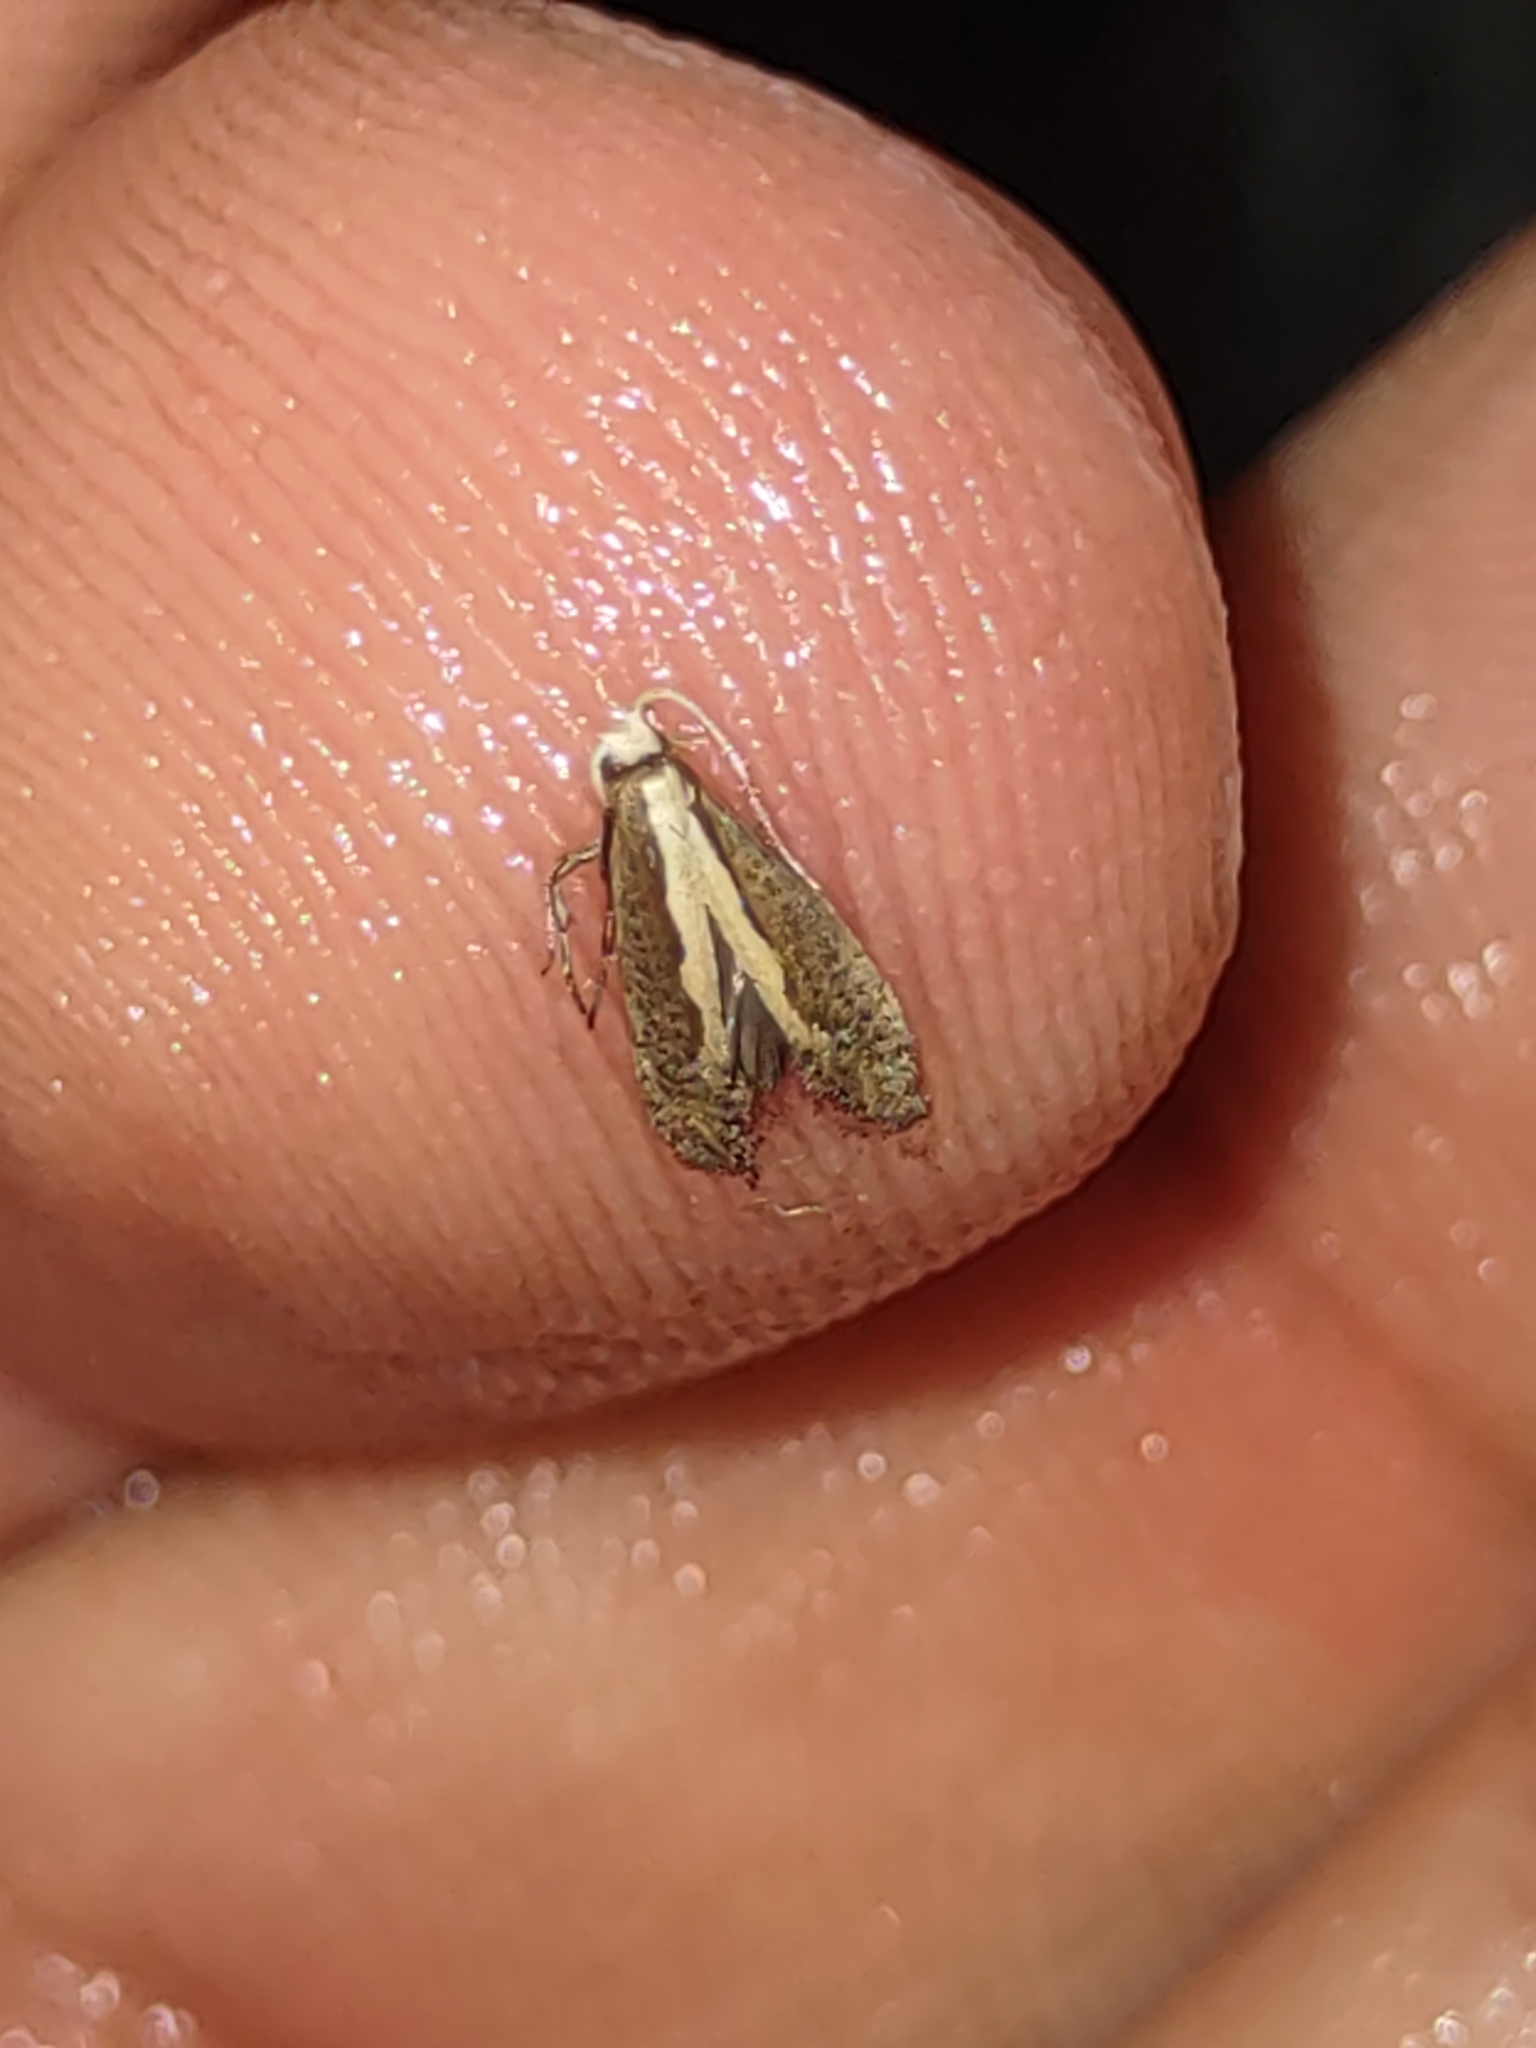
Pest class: diamondback_moth